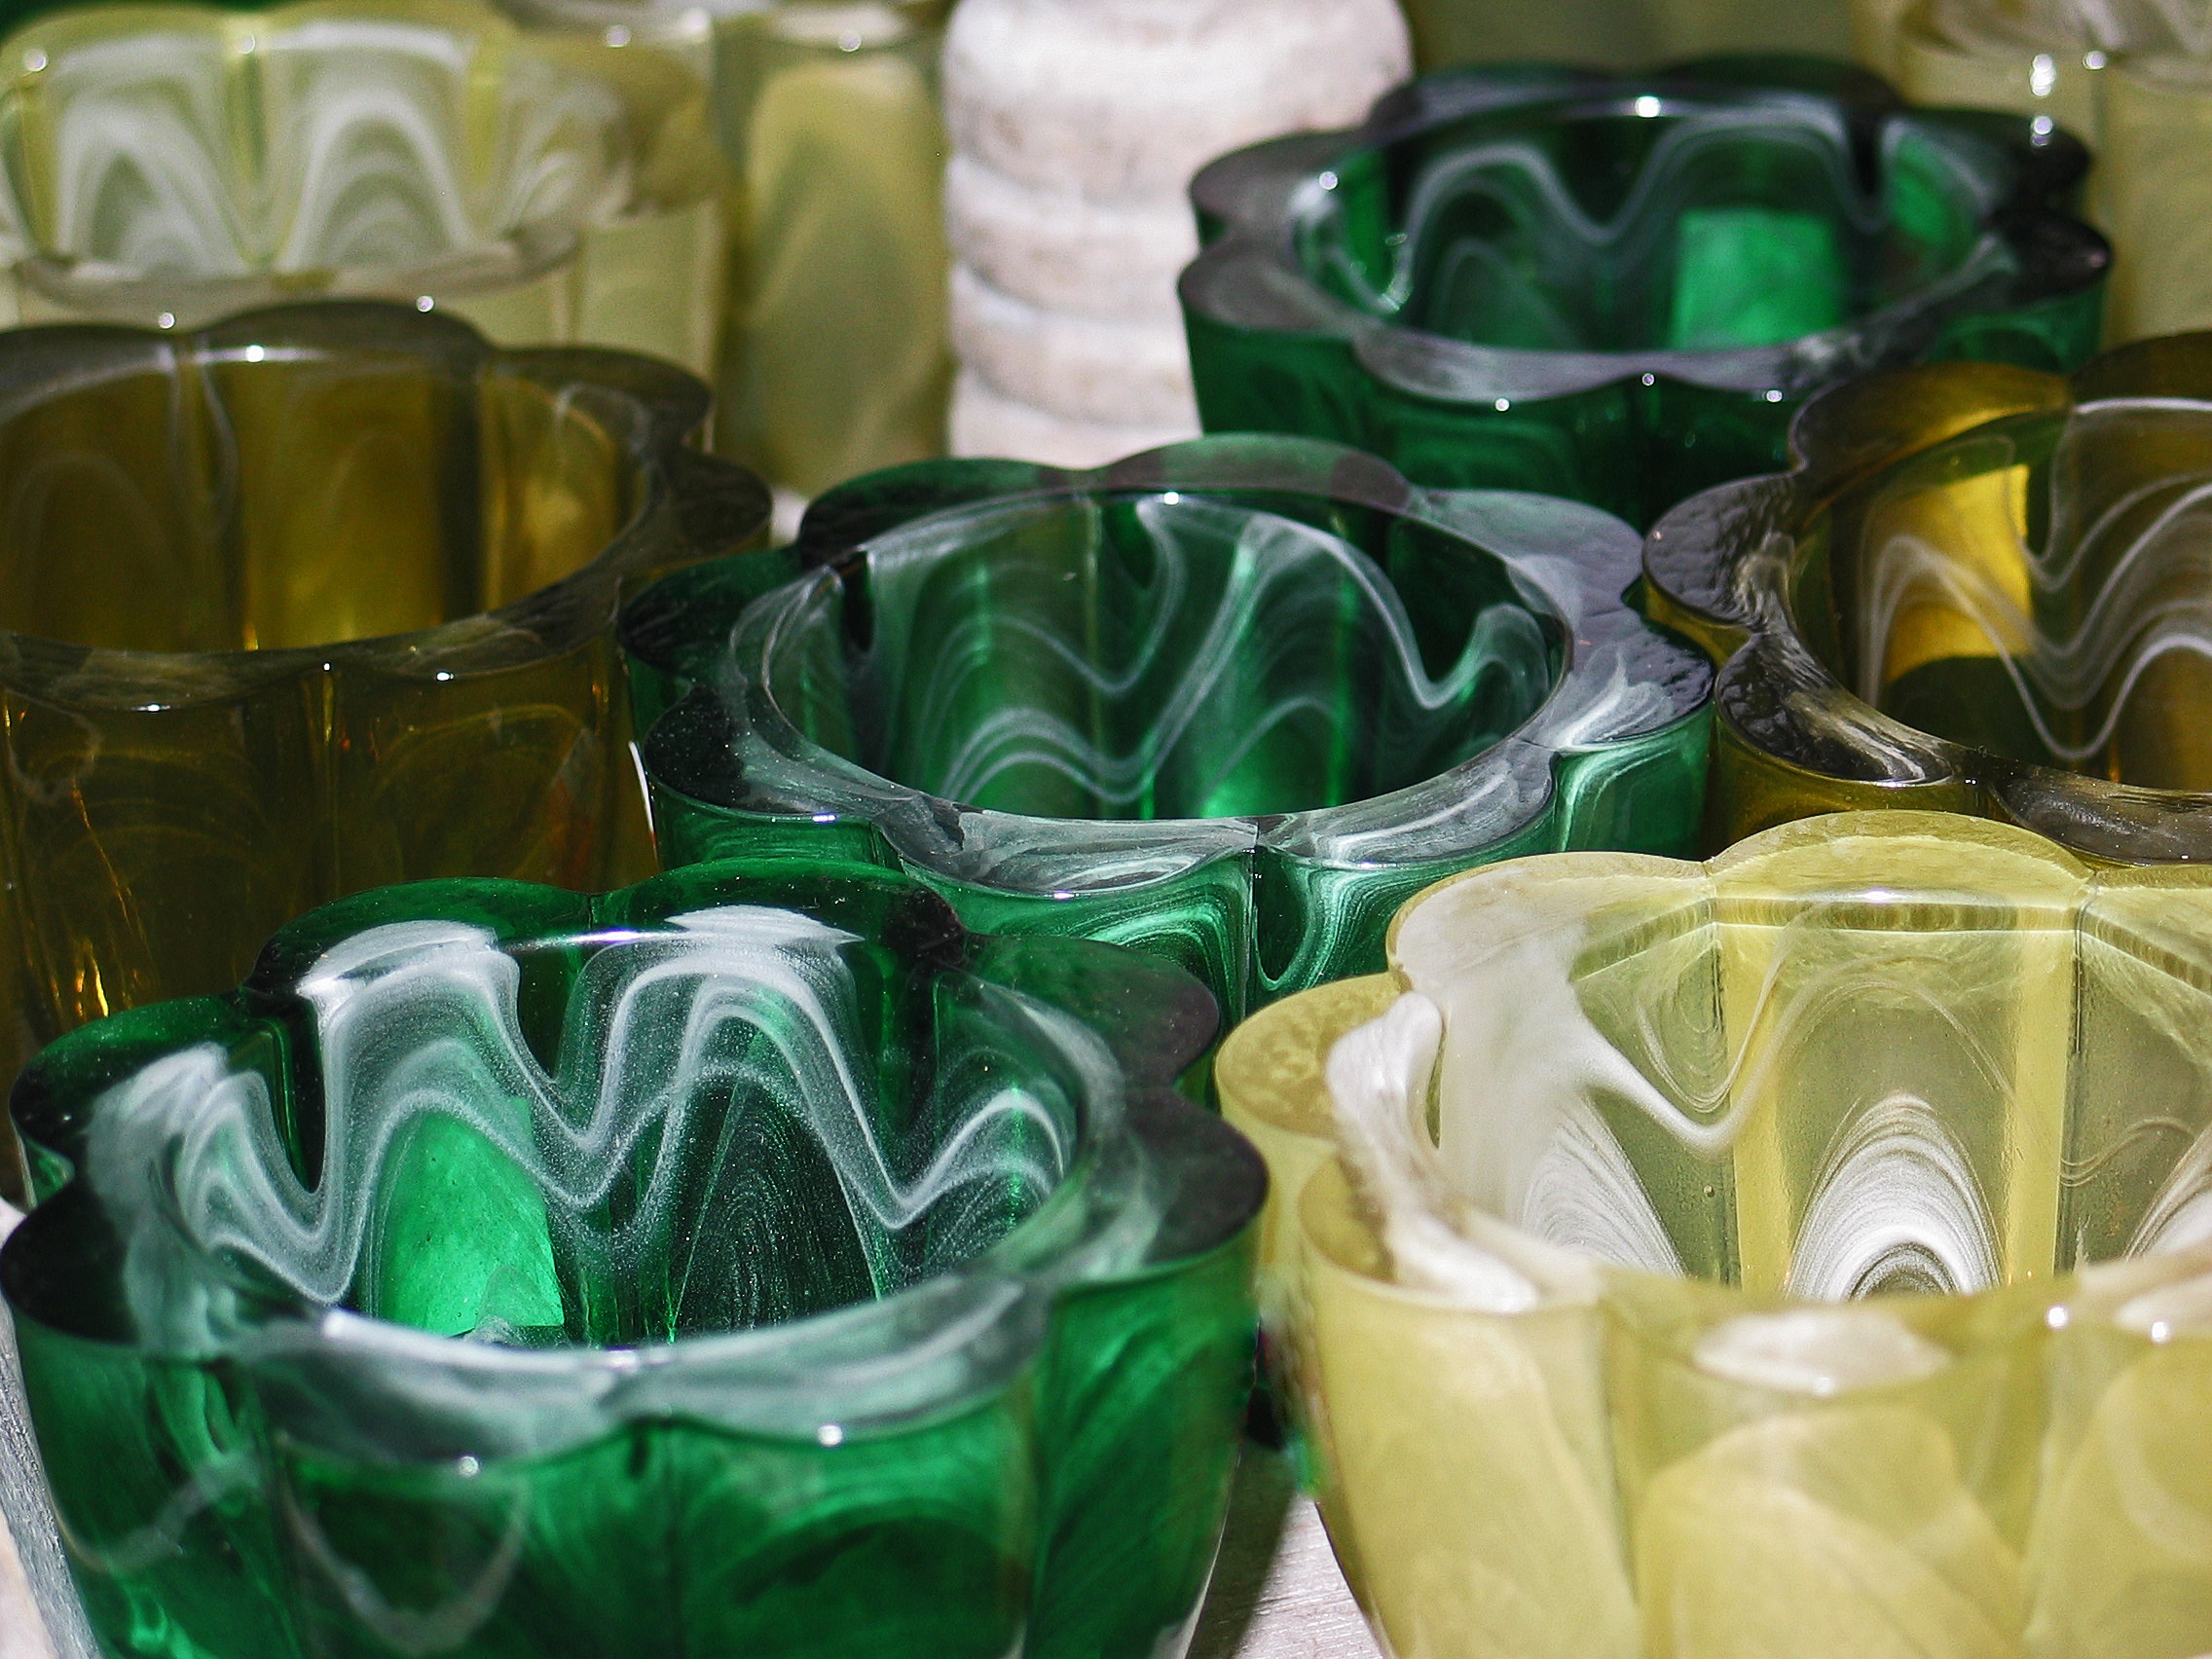
light, glass, decoration, meal, food, green, color, romantic, colorful, still life, heat, candlestick, deco, transparent, candles, glasses, lanterns, mood, candlelight, canning, shimmer, tealight, windlight, food preservation